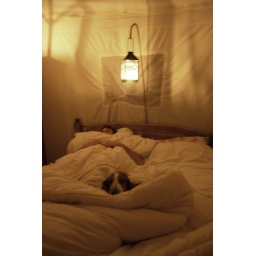
Don't think you're sleeping in the bed back home, Rene